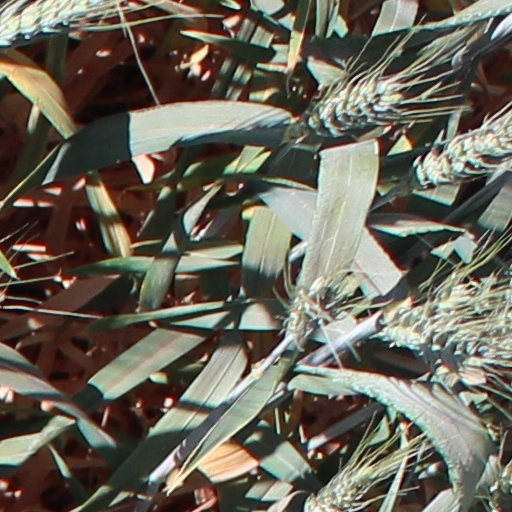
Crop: wheat